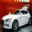
Label: automobile